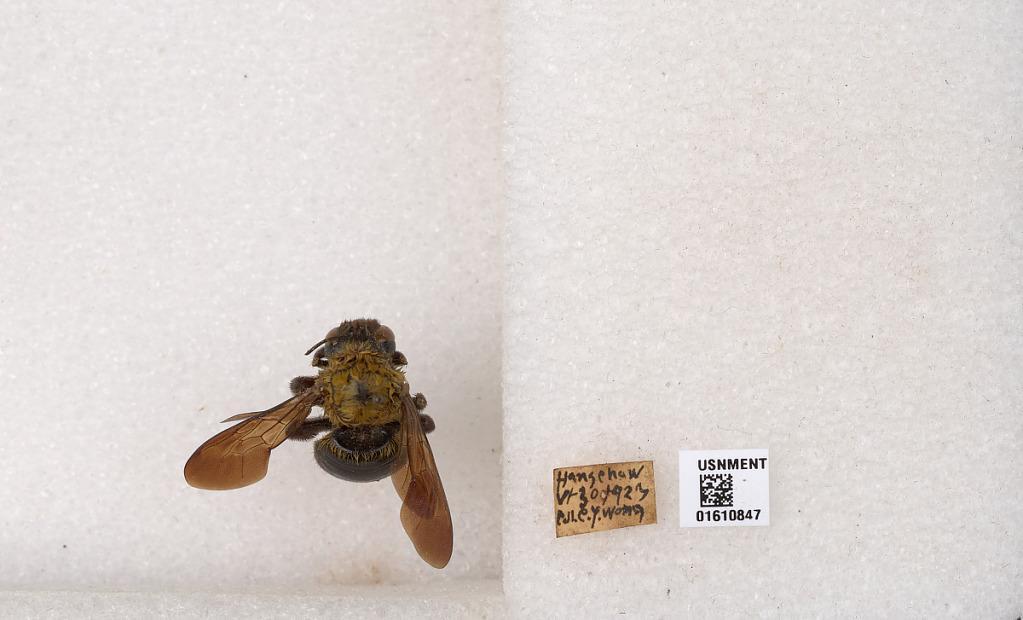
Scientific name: Xylocopa (Alloxylocopa) appendiculata appendiculata Smith
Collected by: C. Wong
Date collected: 1923-6-30
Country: China
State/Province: Zhejiang
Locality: Hangchow
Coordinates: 30.2614, 120.172